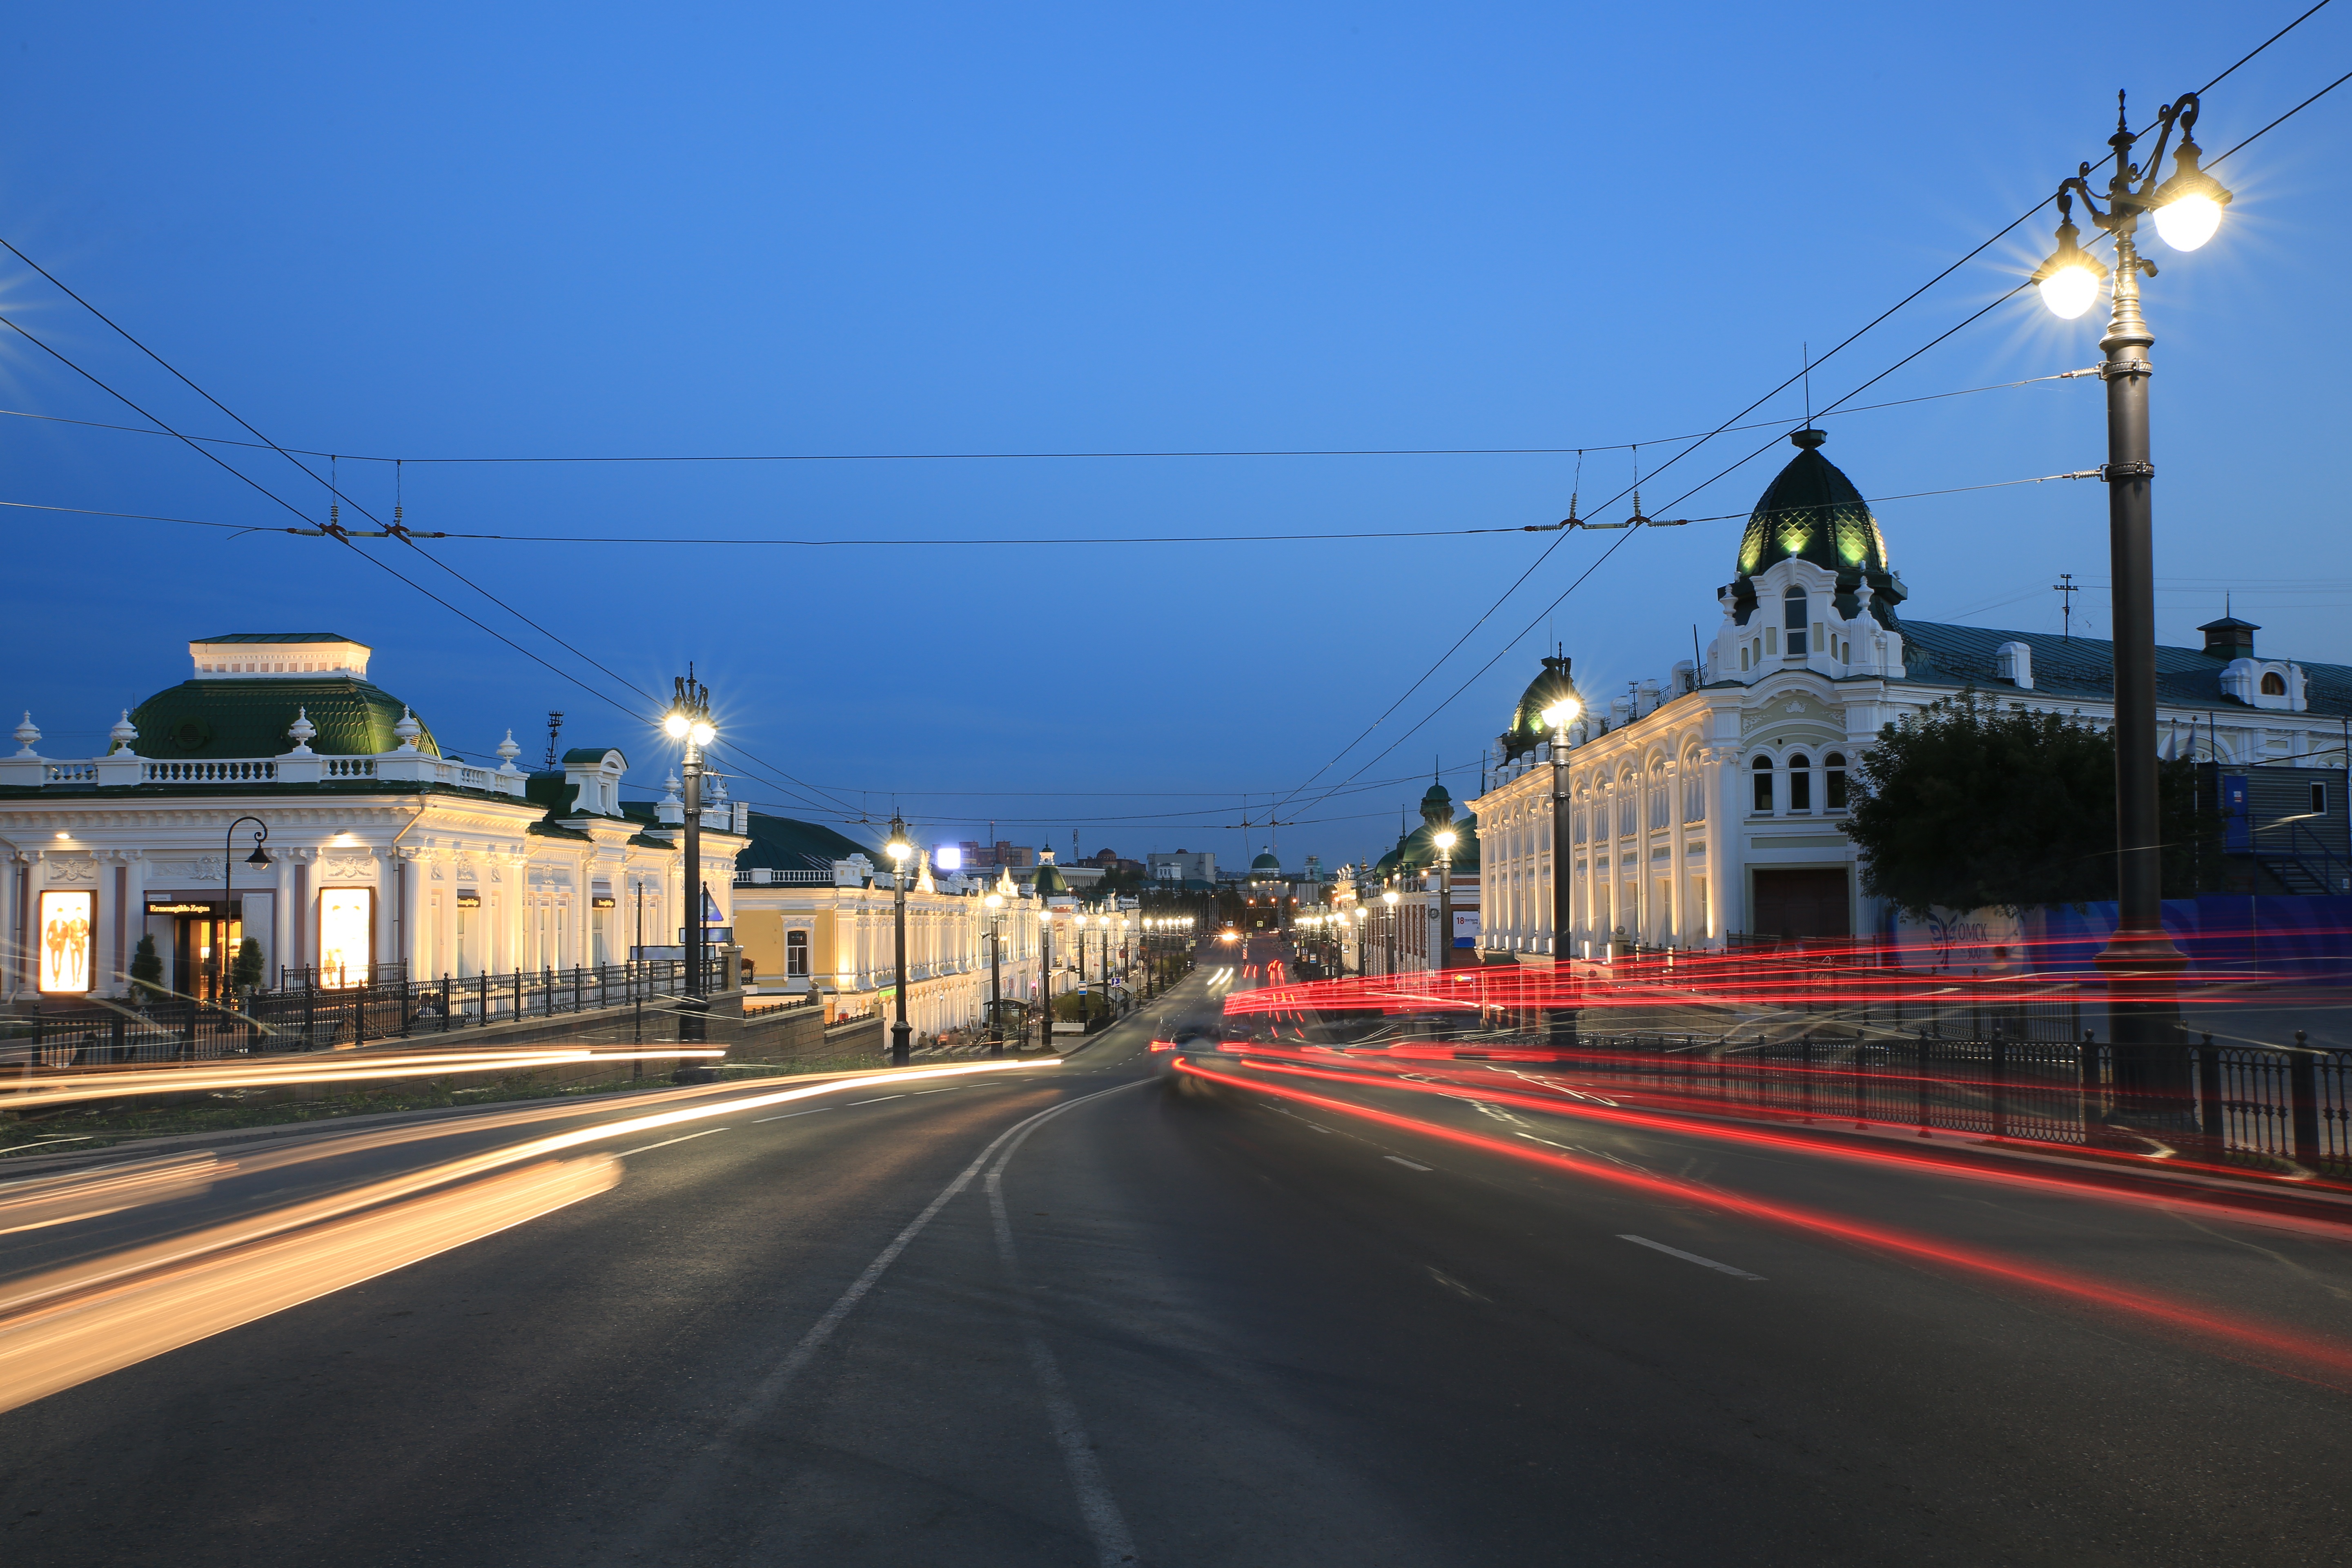
sunset, road, street, night, morning, town, highway, city, cityscape, downtown, dusk, transport, evening, vehicle, journey, auto, machine, machinery, lane, lighting, headlights, infrastructure, sunset sky, omsk, urban area, residential area, human settlement, lubinsky avenue